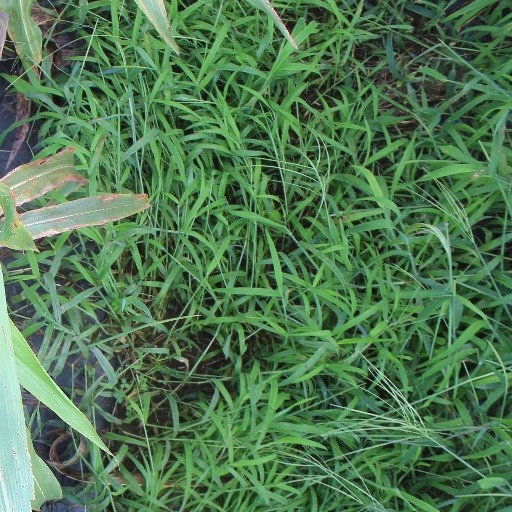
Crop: sorghum